Irish rap

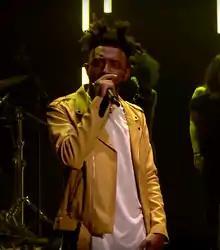
Rapper Amine worked with Rejjie Snow for their 2018 collaboration 'Egyptian Luvr'

Rejjie Snow is one of the most commercially successful Irish rappers. He is from Drumcondra, Dublin and specialises in alternative rap. Having grown up in Dublin and relocating to Florida then Georgia, and having Jamaican/Nigerian heritage, Rejjie Snow is influenced by US Alt Rappers Tyler The Creator and N.E.R.D.